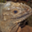
Label: lizard